Payphone

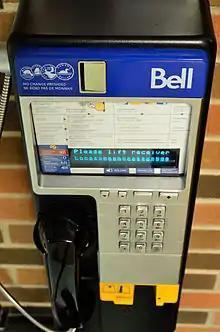
Bell Canada payphone

A payphone (alternative spelling: pay phone or pay telephone or public phone) is typically a coin-operated public telephone, often located in a telephone booth or in high-traffic public areas. Prepayment is required by inserting coins or telephone tokens, swiping a credit or debit card, or using a telephone card.